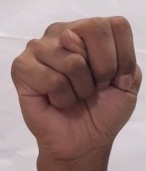
ASL sign: N